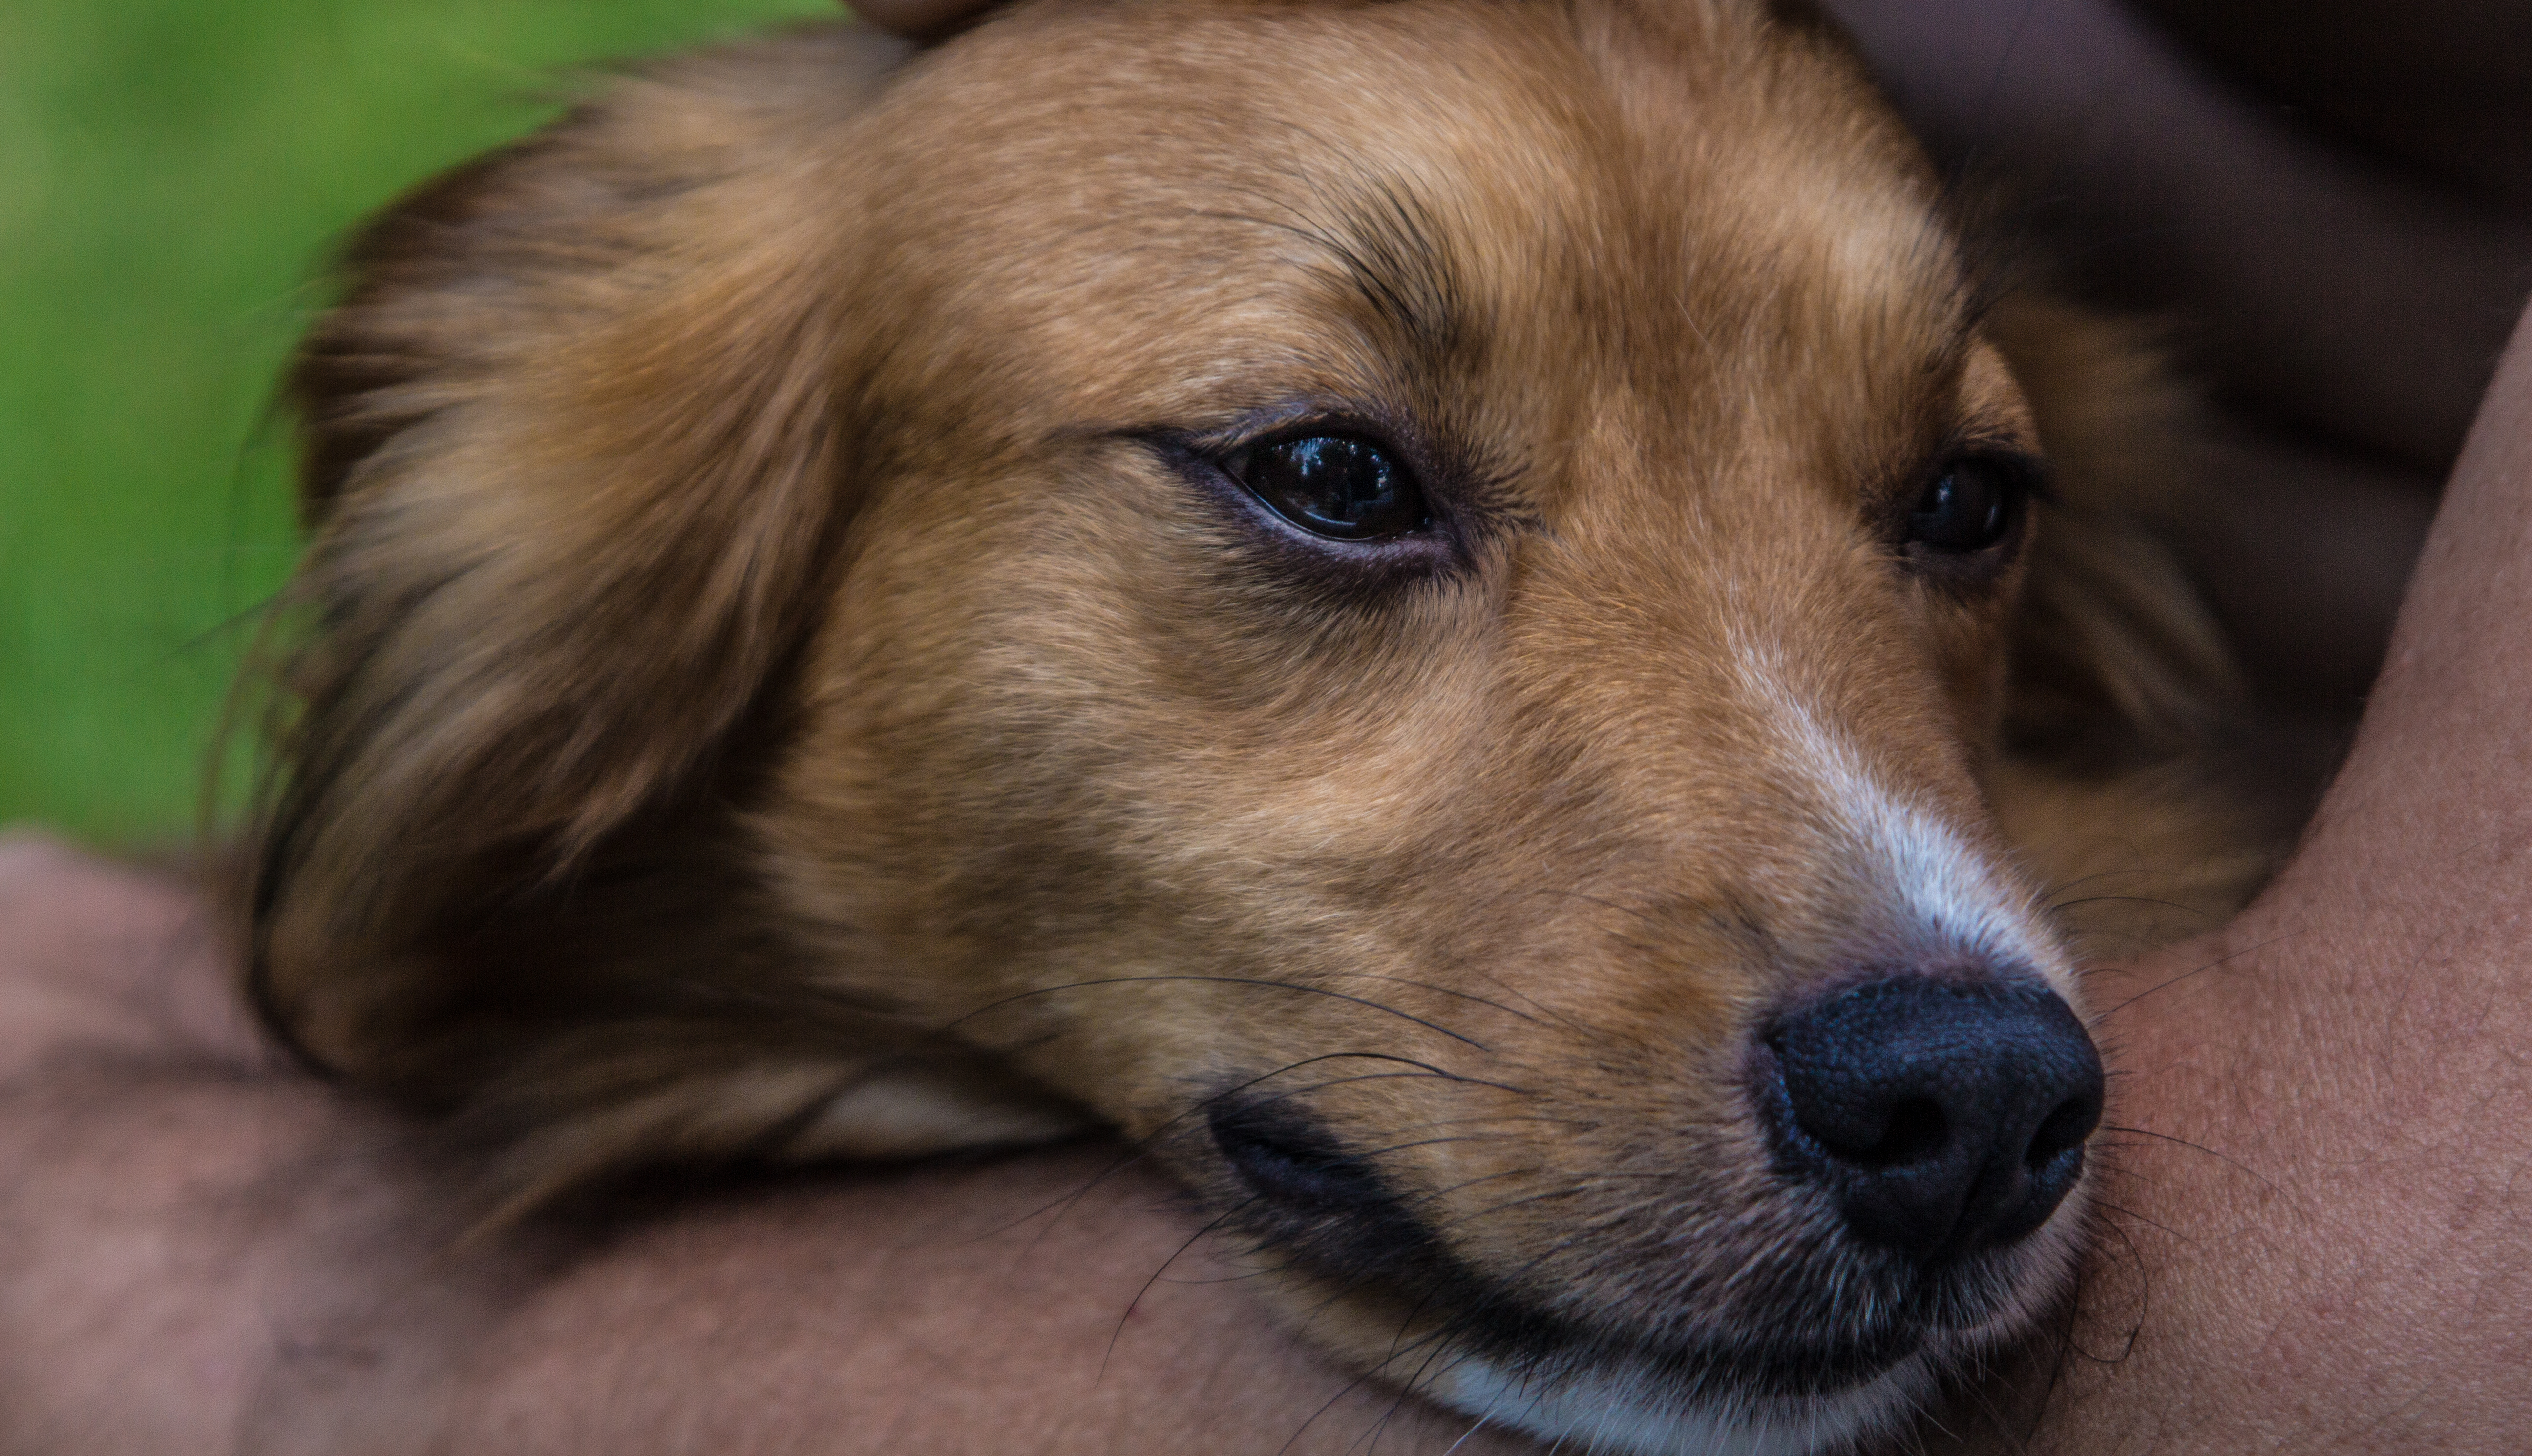
dog, mammal, vertebrate, dog breed, canidae, carnivore, companion dog, snout, whiskers, puppy, sporting group, rare breed dog, street dog